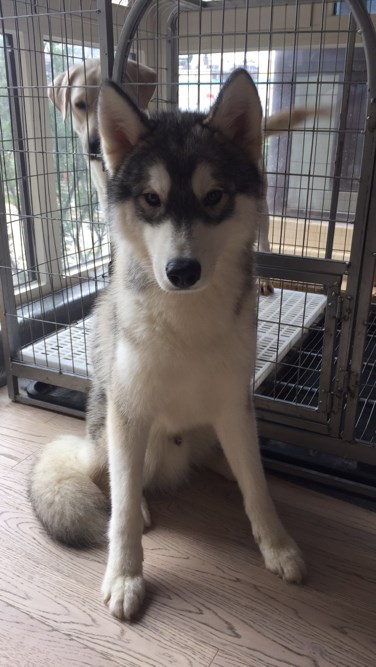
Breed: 1160-n000003-Siberian_husky